Mew Island Lighthouse

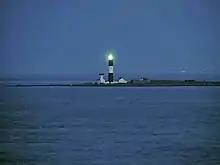
The change to the LED light shown here in 2017, has been controversial

Ongoing problems with the first-order optic meant that it needed replacing, so it was decided to use the hyperradiant optic that had originally been designed for the Tory Island lighthouse, where it had been installed in 1887. Made by the same French manufacturer as the first-order lens, the hyperradiant is the largest type ever used for lighthouses, having a focal length or radius of . Like the first-order optic it had a tri-form configuration, consisting of three tiers of lenses stacked above each other, with each tier having six panels, spanning 60 degrees.